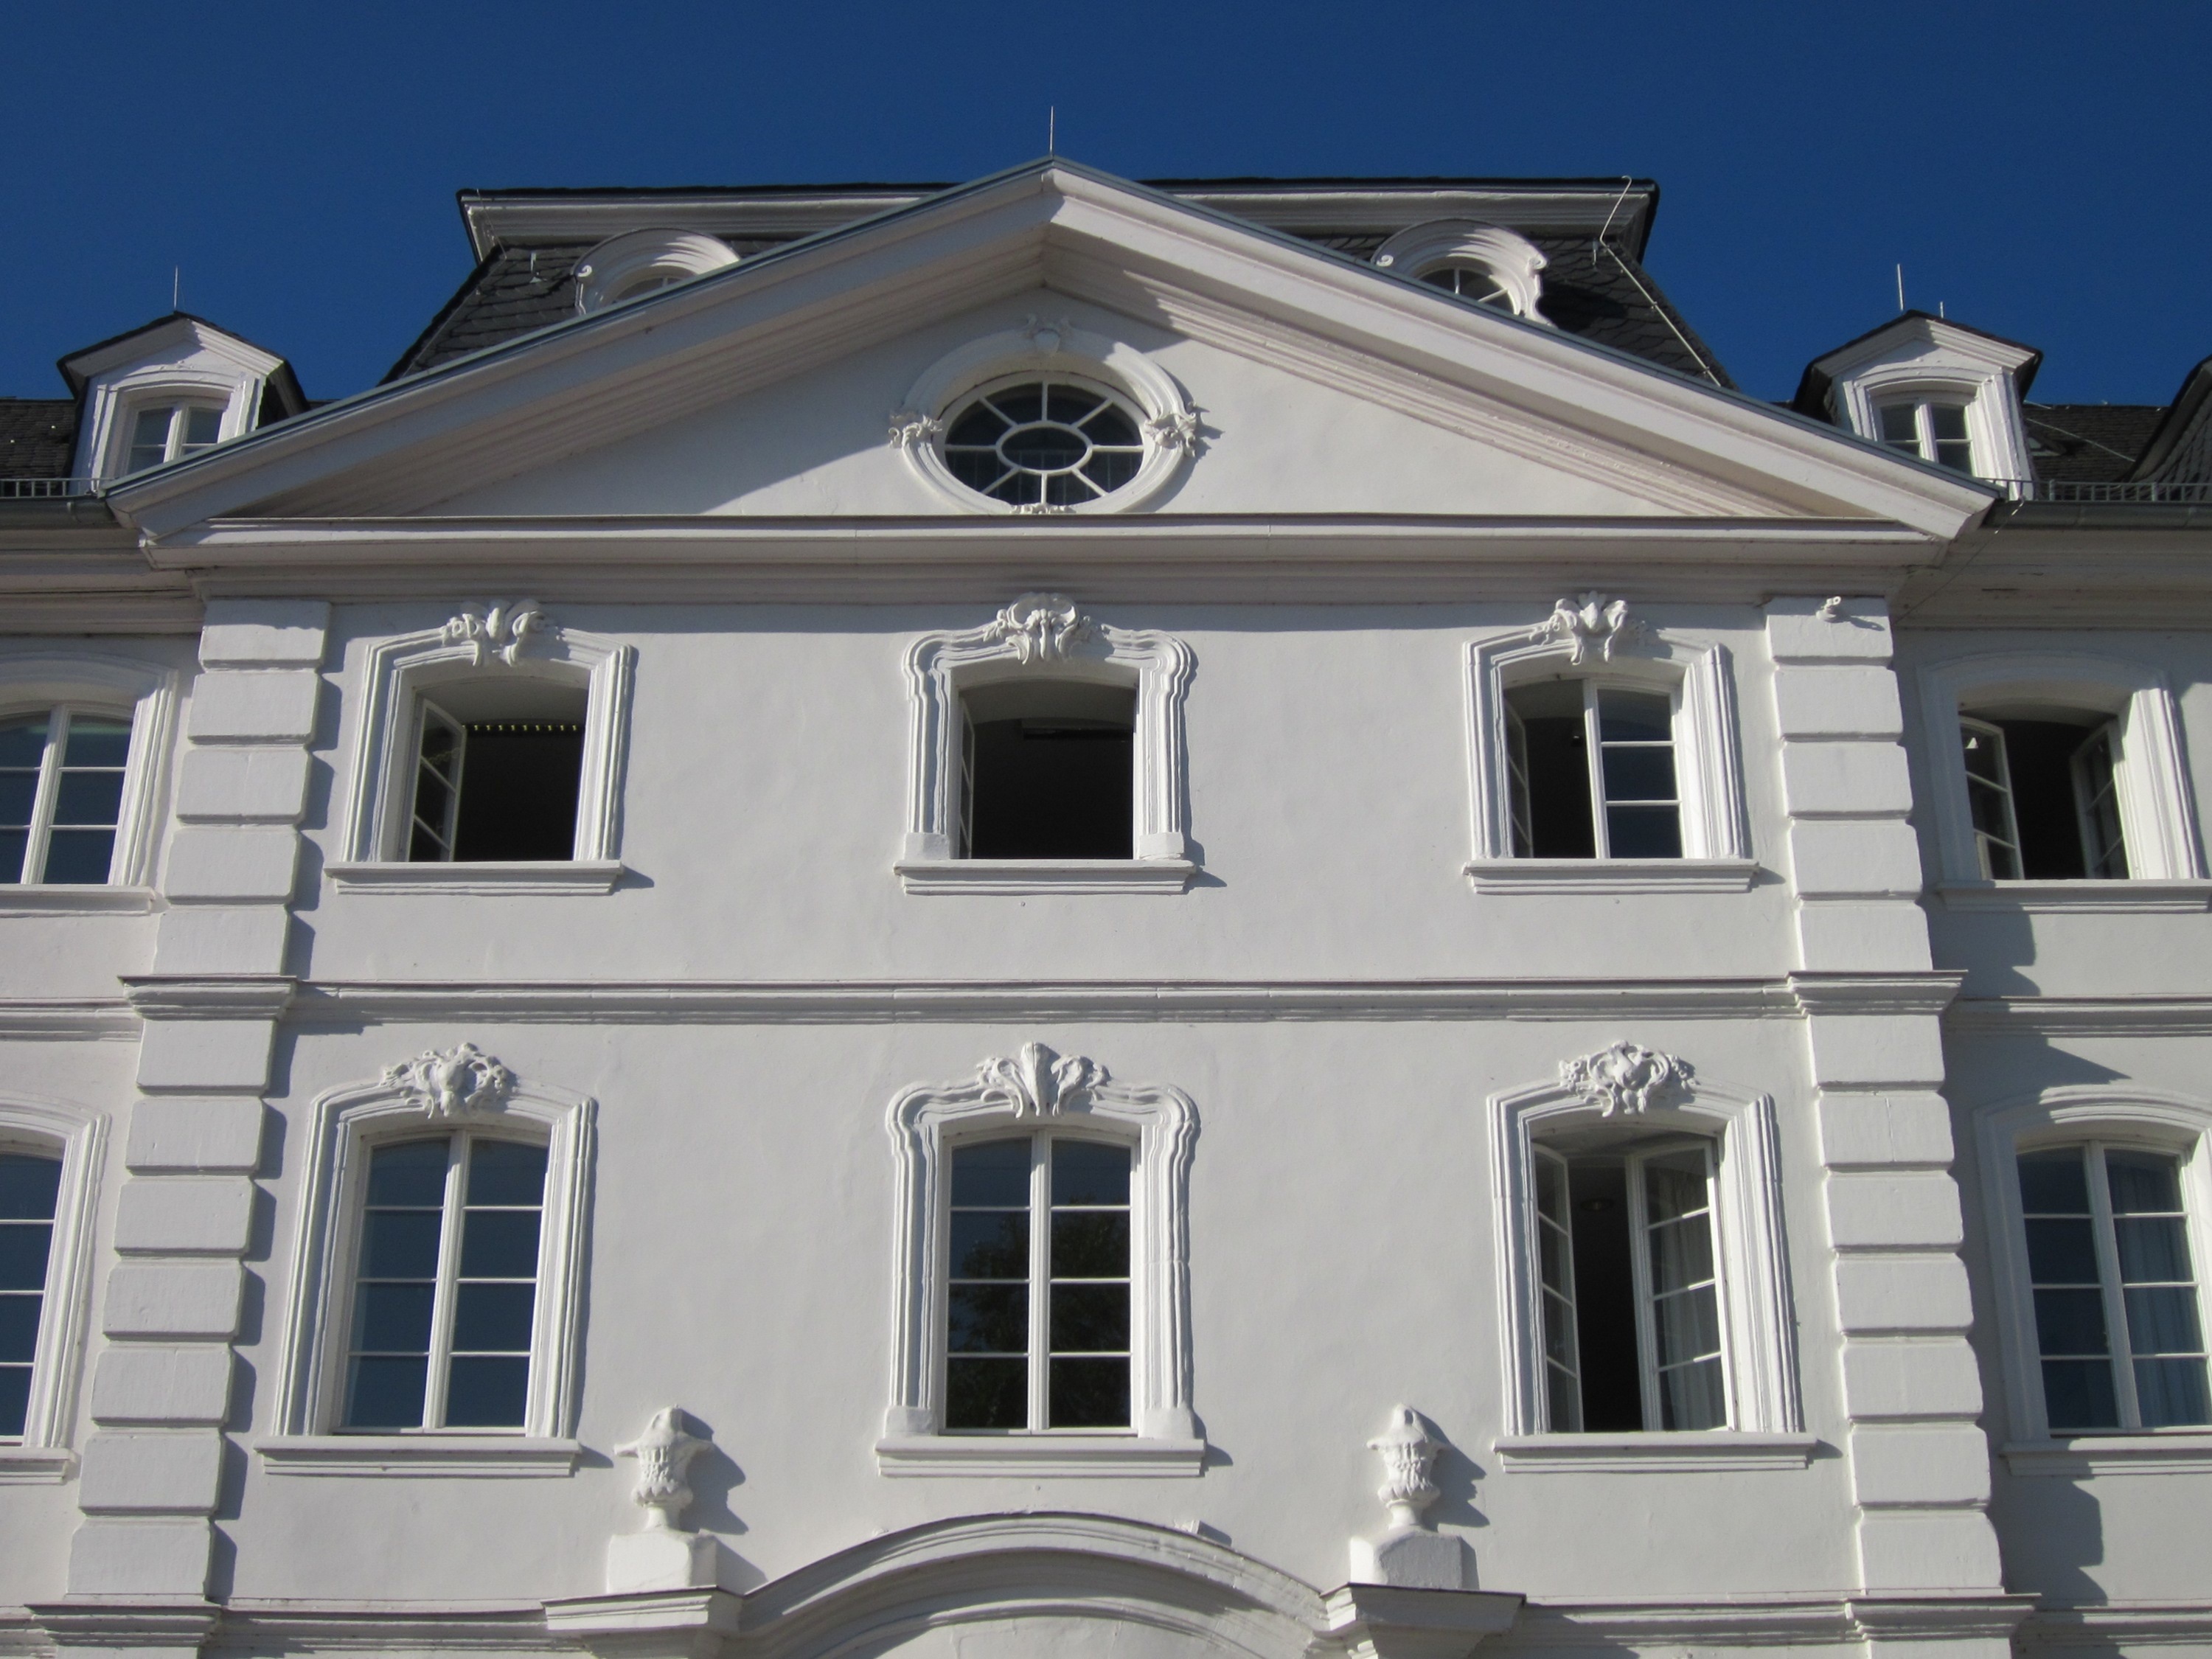
architecture, mansion, house, window, roof, building, home, entrance, cottage, facade, property, exterior, historic, front, monumental, estate, siding, schlossplatz, residential area, saarbruecken, sash window, erbprinzenpalais